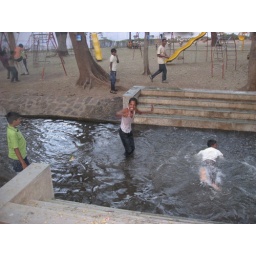
The day culminated in the boys all throwing themselves in the river running through the gardens